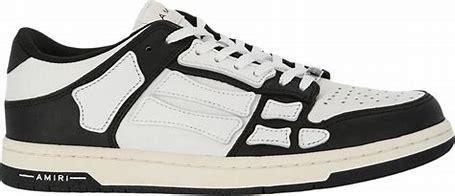
Brand: Amiri
Model: Skel Top